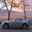
Label: automobile